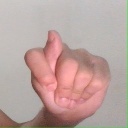
अक्षर: ट